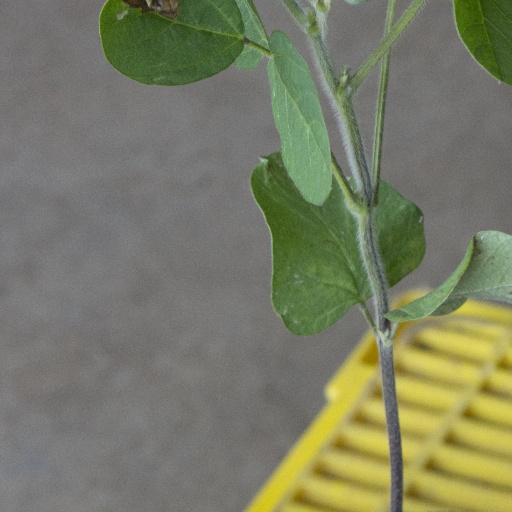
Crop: soybean